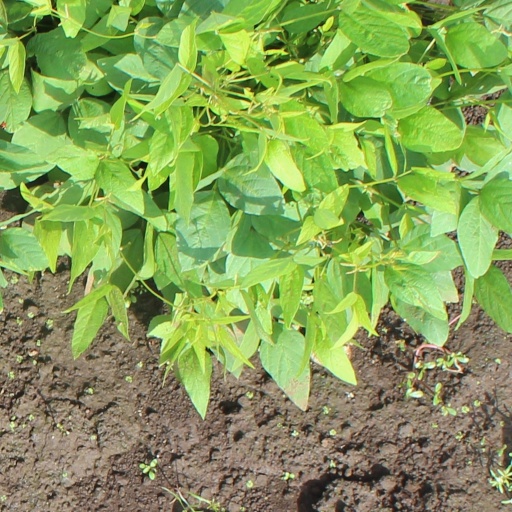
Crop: soybean